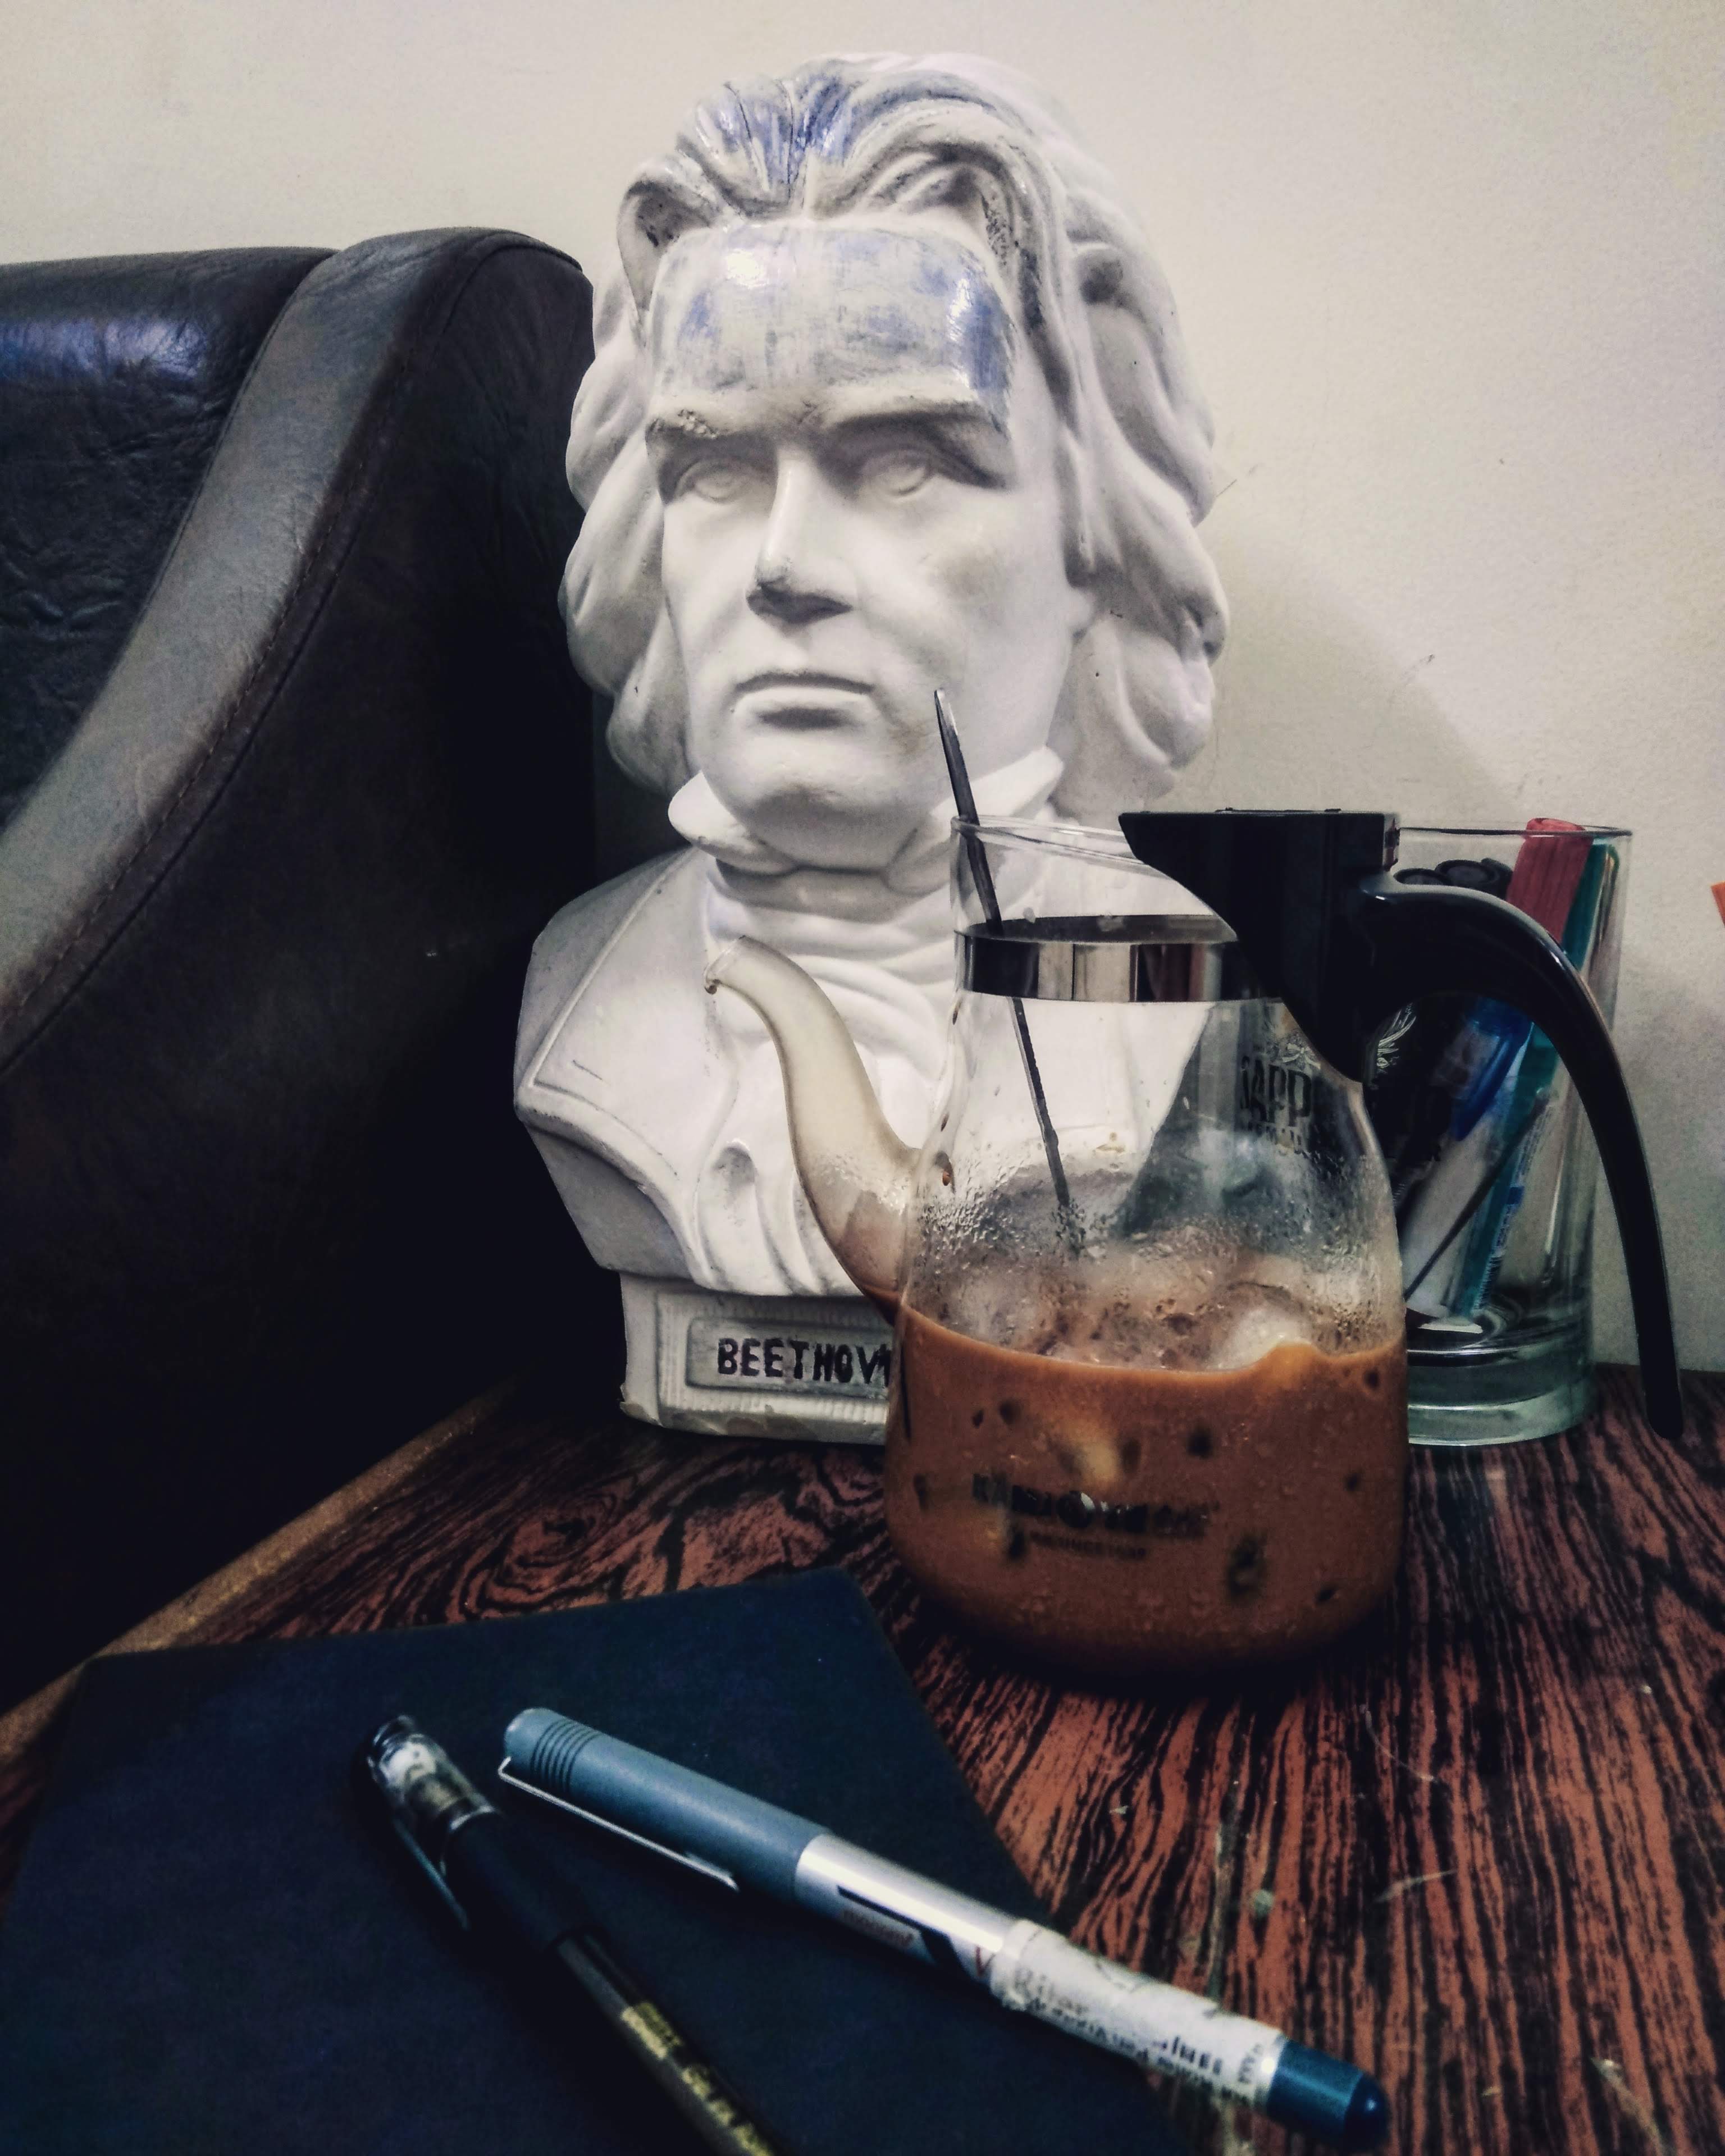
art, sculpture, glasses, smoking, illustration